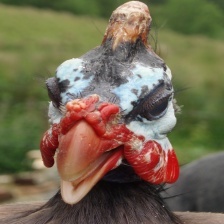
Species: GUINEAFOWL
Scientific name: NUMIDIDAE